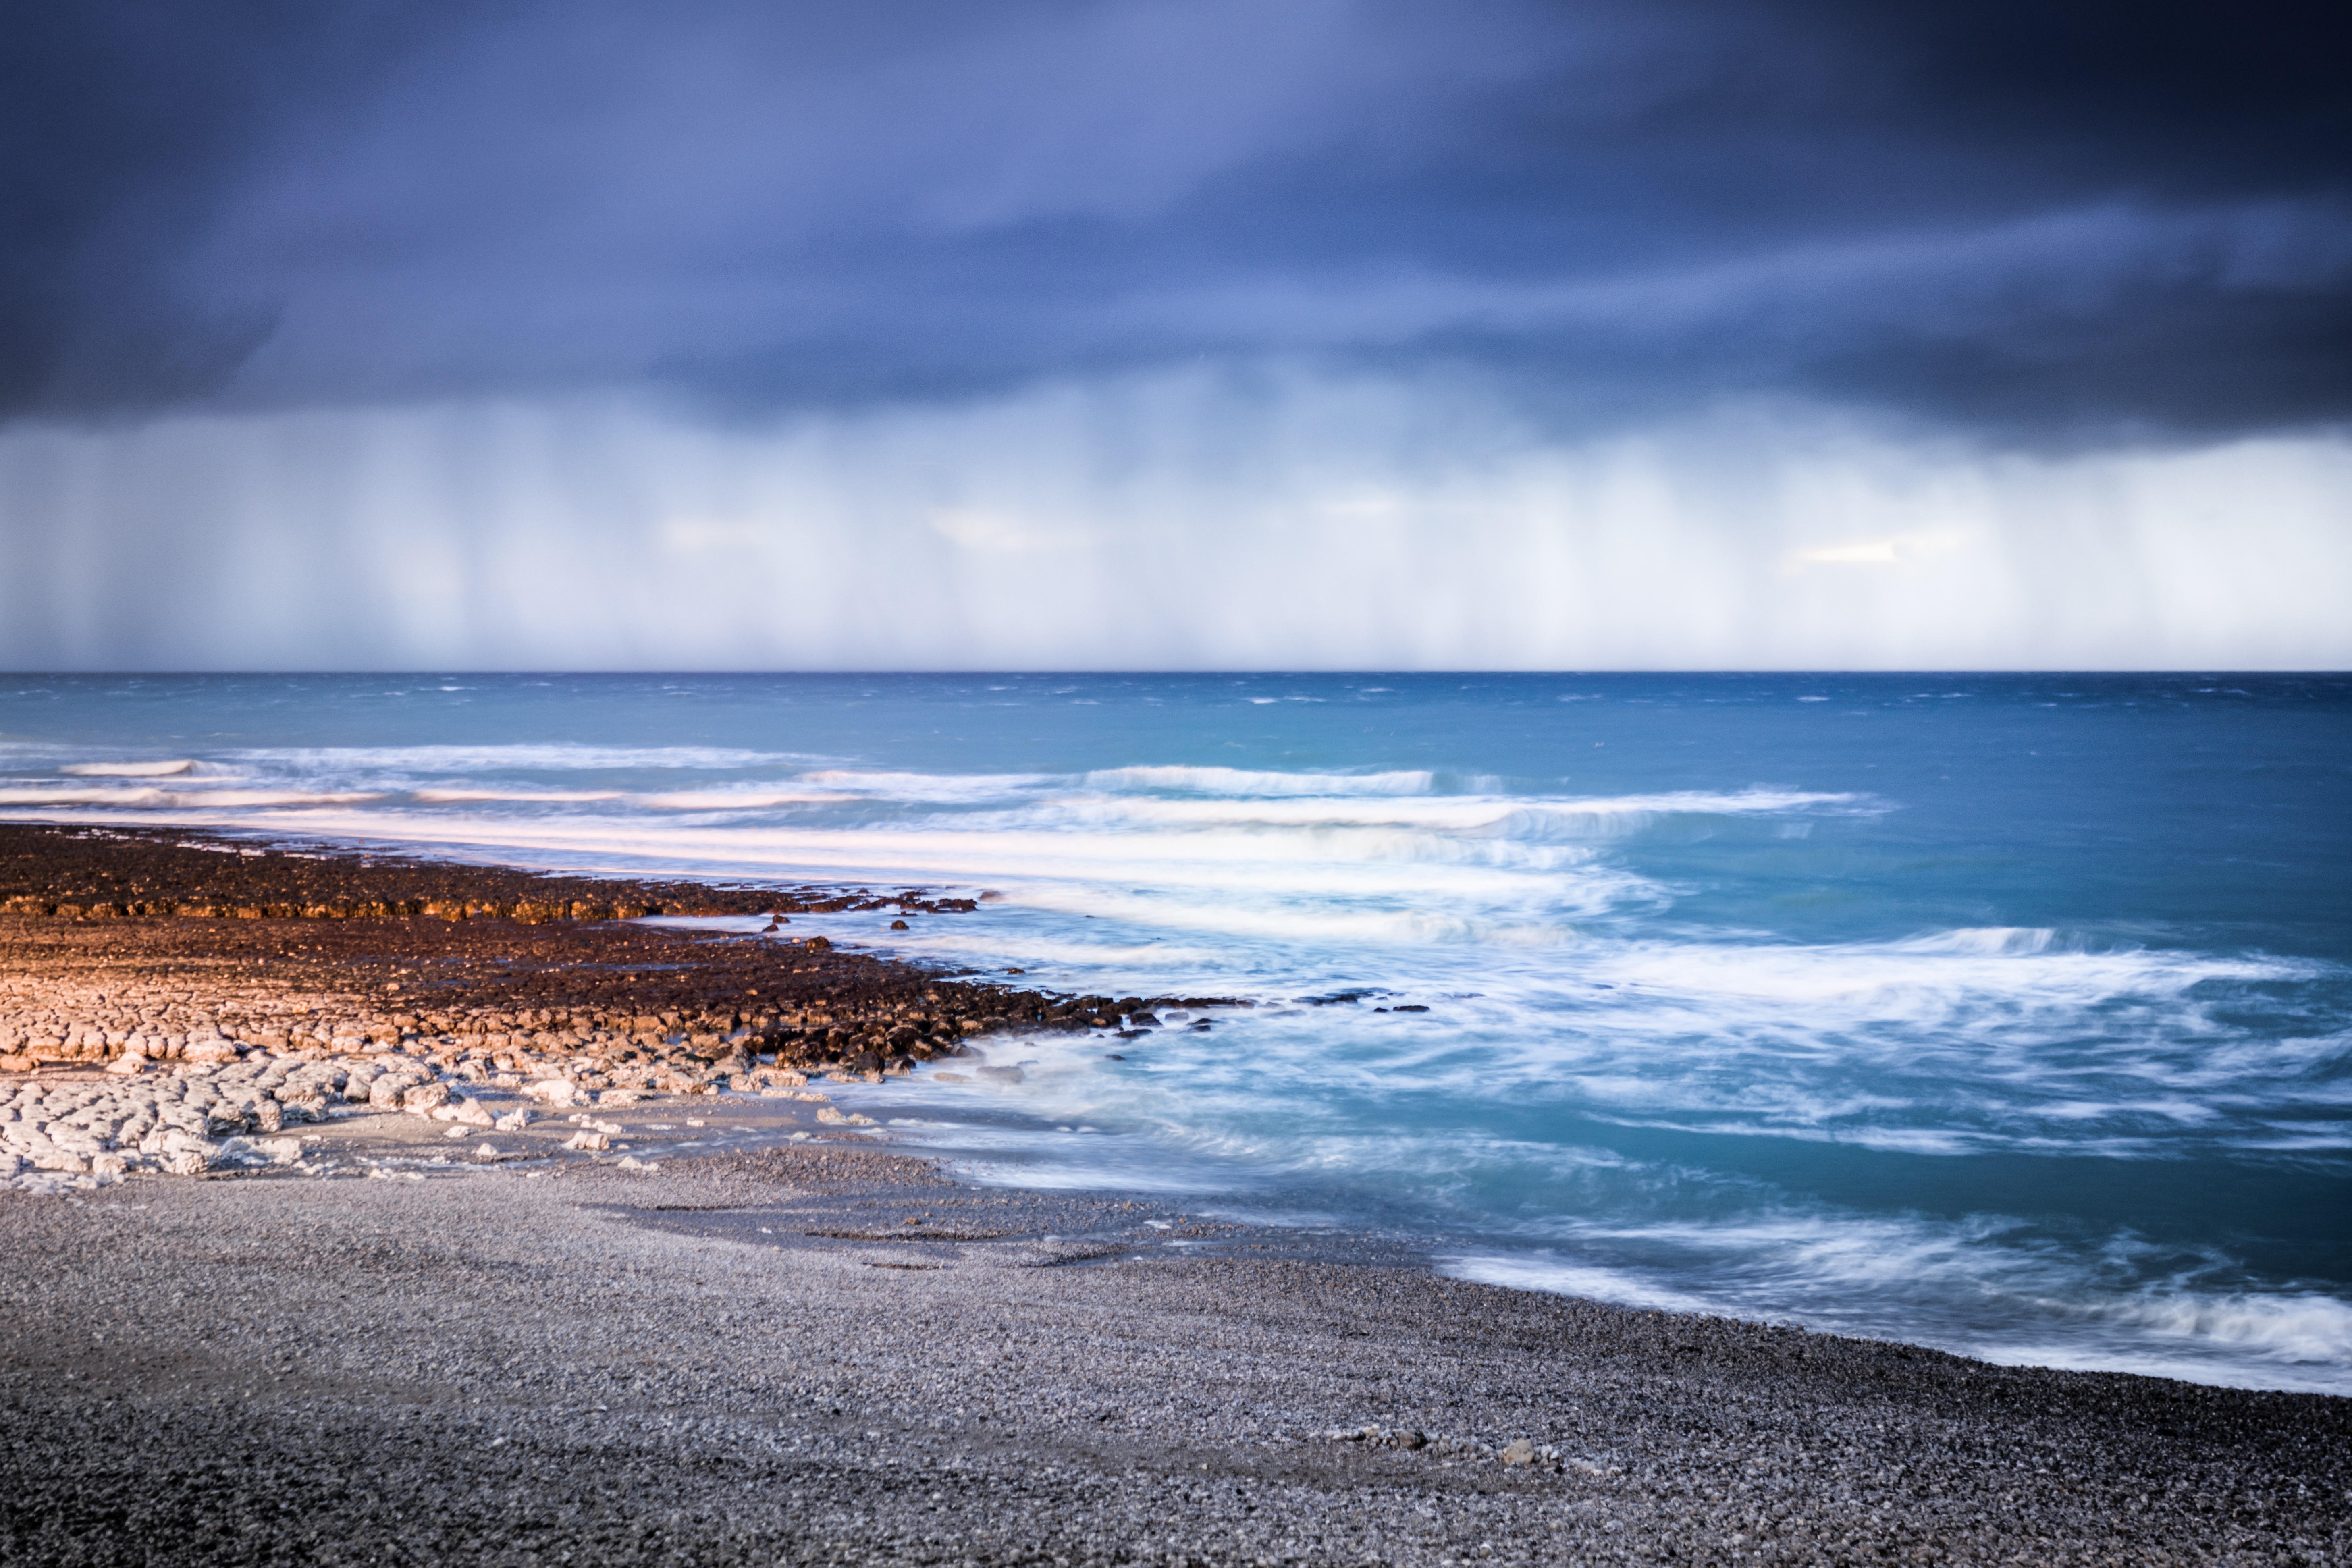
beach, landscape, sea, coast, water, nature, sand, rock, ocean, horizon, cloud, sky, sunrise, sunset, night, sunlight, morning, rain, shore, wave, wind, dawn, panorama, cliff, seaside, dusk, france, reflection, weather, colorful, tourism, material, body of water, waves, clouds, colors, wideangle, thunderstorm, chill, skyporn, normandy, etretat, meteorological phenomenon, wightcliff, sigma35art, wind wave